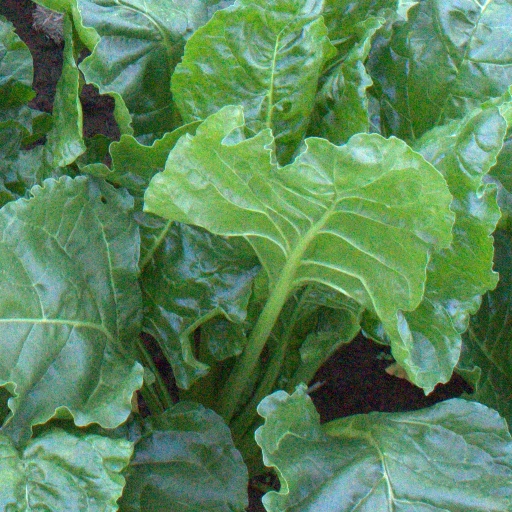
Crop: sugar beet